Magdalene of Waldeck-Wildungen

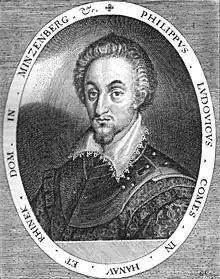
Count Philip Louis II of Hanau-Münzenberg (1576–1612). Copper engraving by Dominicus Custos. Historisches Museum, Hanau.

From the marriage of Magdalene with Philip Louis I of Hanau-Münzenberg, the following children were born: